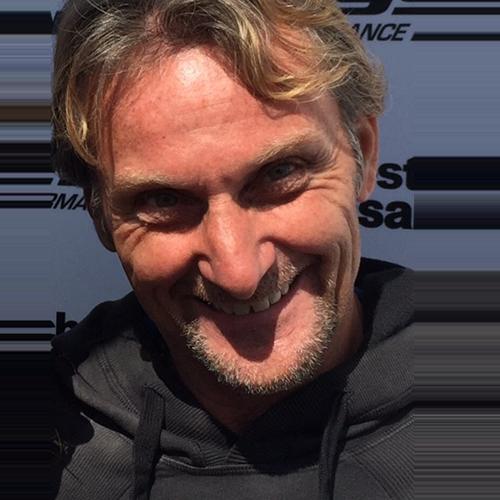
Age: 49